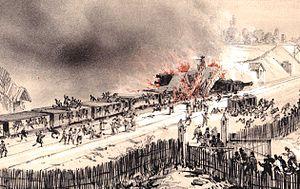
Catastrophe ferroviaire de Meudon en 1842 où périrent 55 personnes dont Jules Dumont d'Urville.
La catastrophe ferroviaire de Meudon a lieu le 8 mai 1842, lorsqu'un train en double traction allant de Versailles à Paris déraille dans cette commune du département de Seine-et-Oise sur la ligne de Paris à Versailles par la rive gauche de la Seine, mise en service moins de deux ans plus tôt.
Cette liste chronologique des principaux accidents ferroviaires dans le monde recense les principaux accidents ferroviaires, de par leur notoriété, leur retentissement international et/ou nombre de victimes.
Bellevue est un quartier de la ville de Meudon dans le département des Hauts-de-Seine. Le quartier est situé sur les hauteurs de Meudon, à proximité de la commune de Sèvres. Il est connu pour sa vue panoramique sur Paris et ses alentours.
Meudon est une commune française située dans le département des Hauts-de-Seine en région Île-de-France.